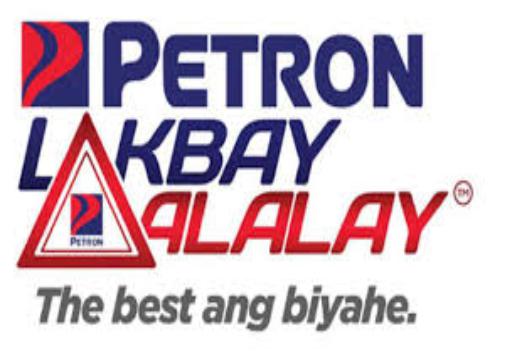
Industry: Transportation